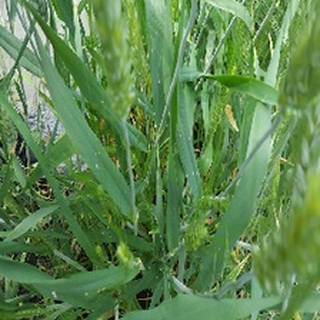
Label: wheat_mildew